Tuen Mun Road

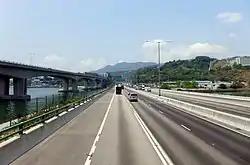
Tuen Mun Road Tai Lam Section in 2015

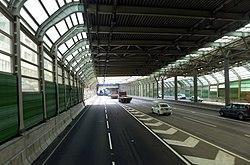
Tuen Mun Road, Tuen Mun Section

Tuen Mun Road (Chinese: 屯門公路) is a major expressway in Hong Kong which connects Tuen Mun with Tsuen Wan, within the New Territories. It is part of Hong Kong's Route 9, which circumnavigates the New Territories. Opened in 1978, it was once the major trunk route linking the northwest New Territories to urban Kowloon and is known for its frequent traffic jams and road accidents owing to its early design and heavy usage. As a result, speed limits have been enforced to due to geometric constraints.